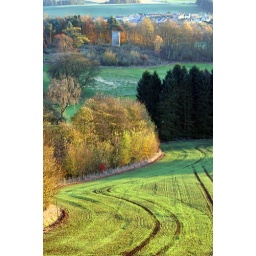
patterns in a field with tower